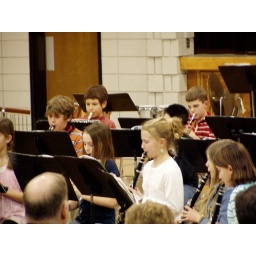
Gage can be found in the backrow with red shirt playing trumpet